Elisabet Anrep-Nordin

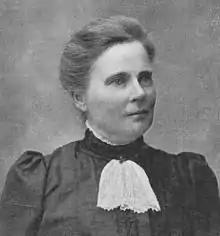
Anrep-Nordin on the cover of a Swedish magazine, "Hvar 8 Dag", in 1909.

Elisabet Anrep-Nordin (21 April 1857 – 10 August 1947), was a Swedish educator and principal of a school for blind and deaf students from 1886 to 1921. She was also elected to the city council of Vänersborg in 1910.